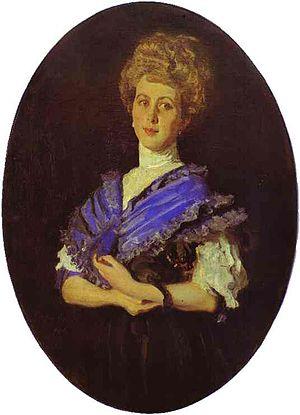
Cet article ne reprend que les tableaux pour lesquels une image est disponible dans la liste en langue russe Список портретов Валентина Серова, qui reprend l'ensemble des portraits réalisés par ce peintre russe.